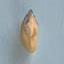
Maize quality: Bad